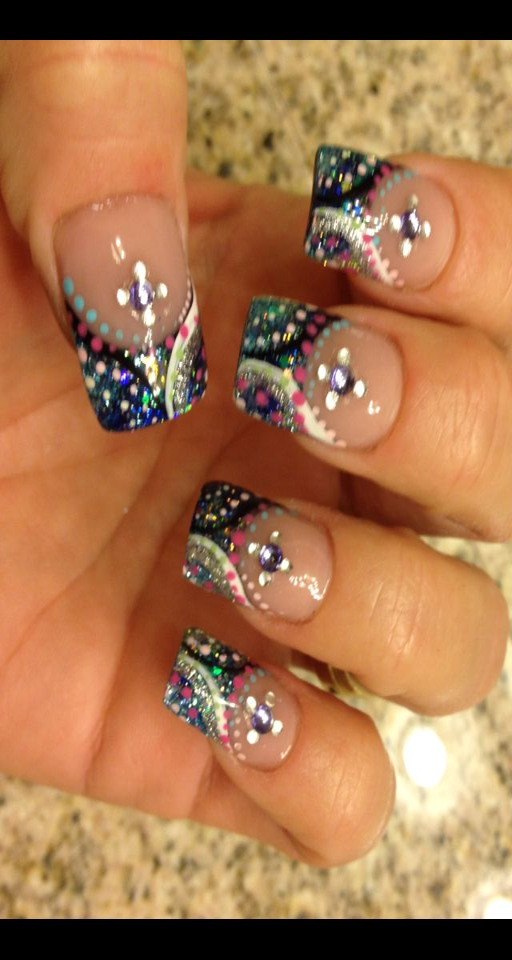
if i did fancy nails ... i 'd do these !